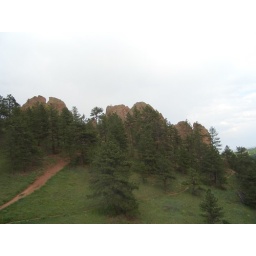
looking over at the red rocks, stationed behind this little pine stand